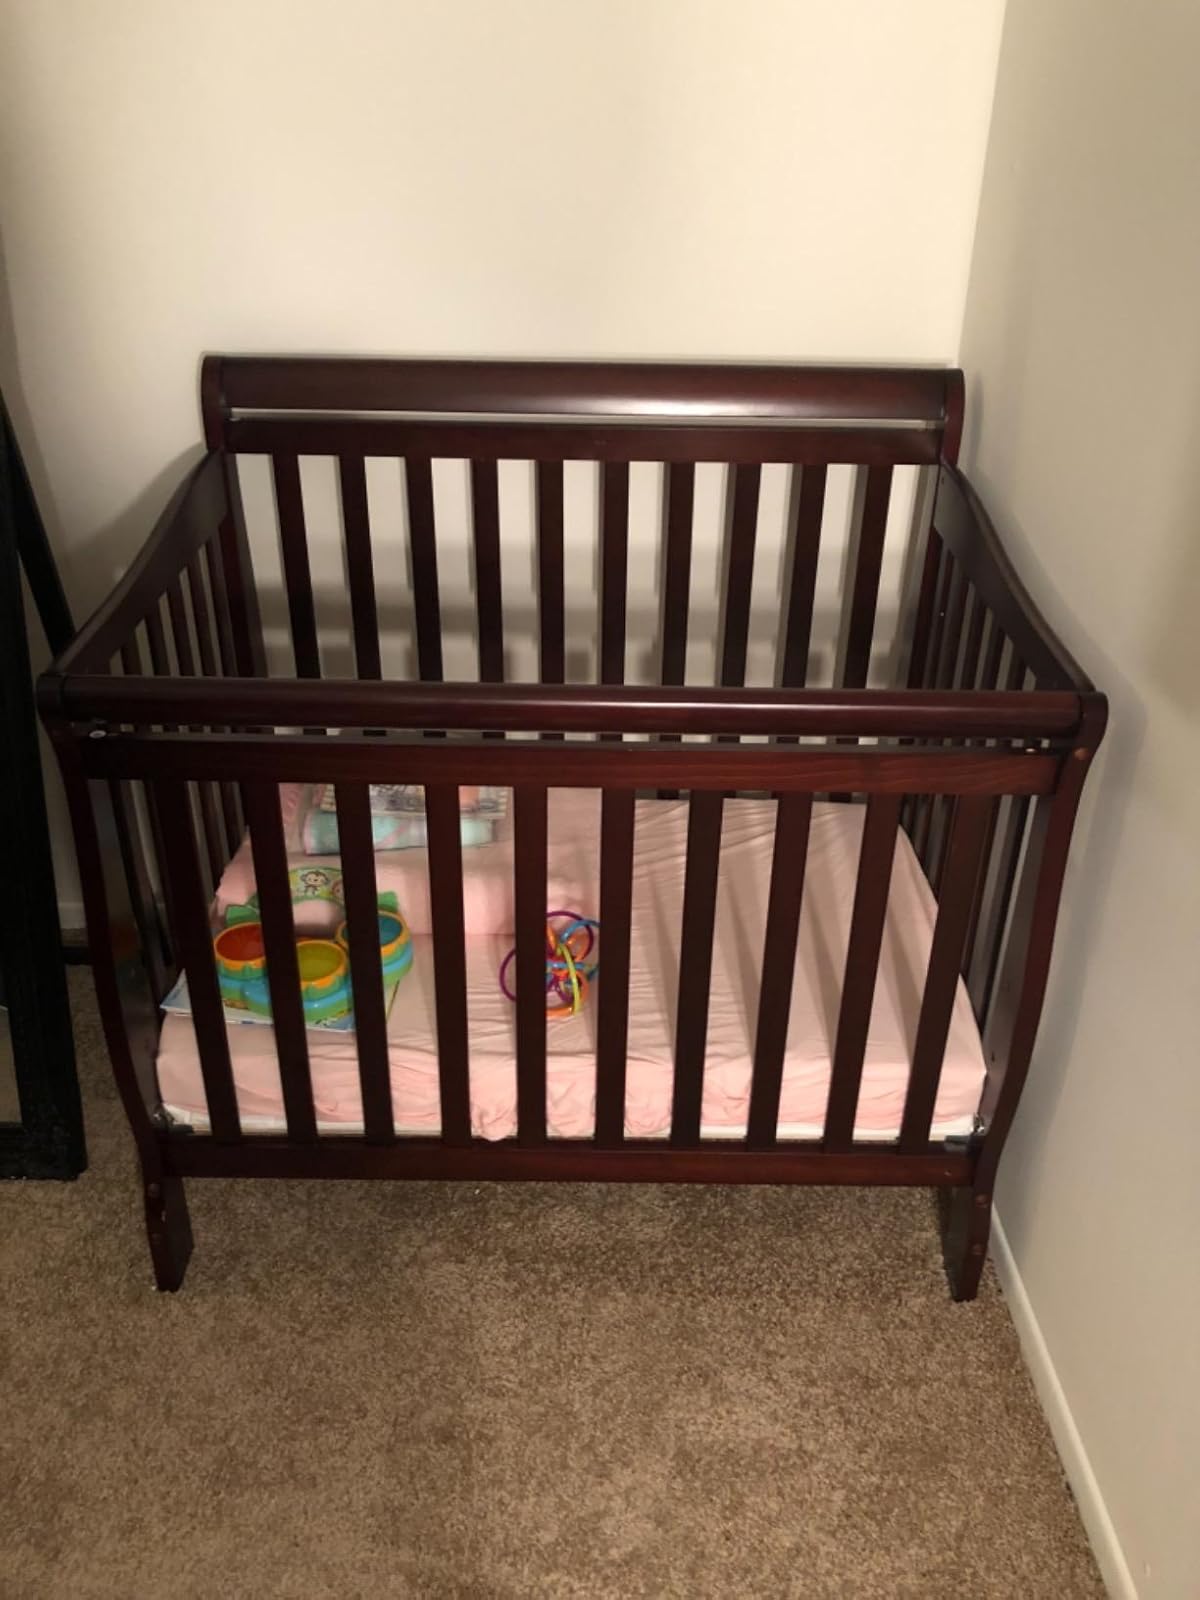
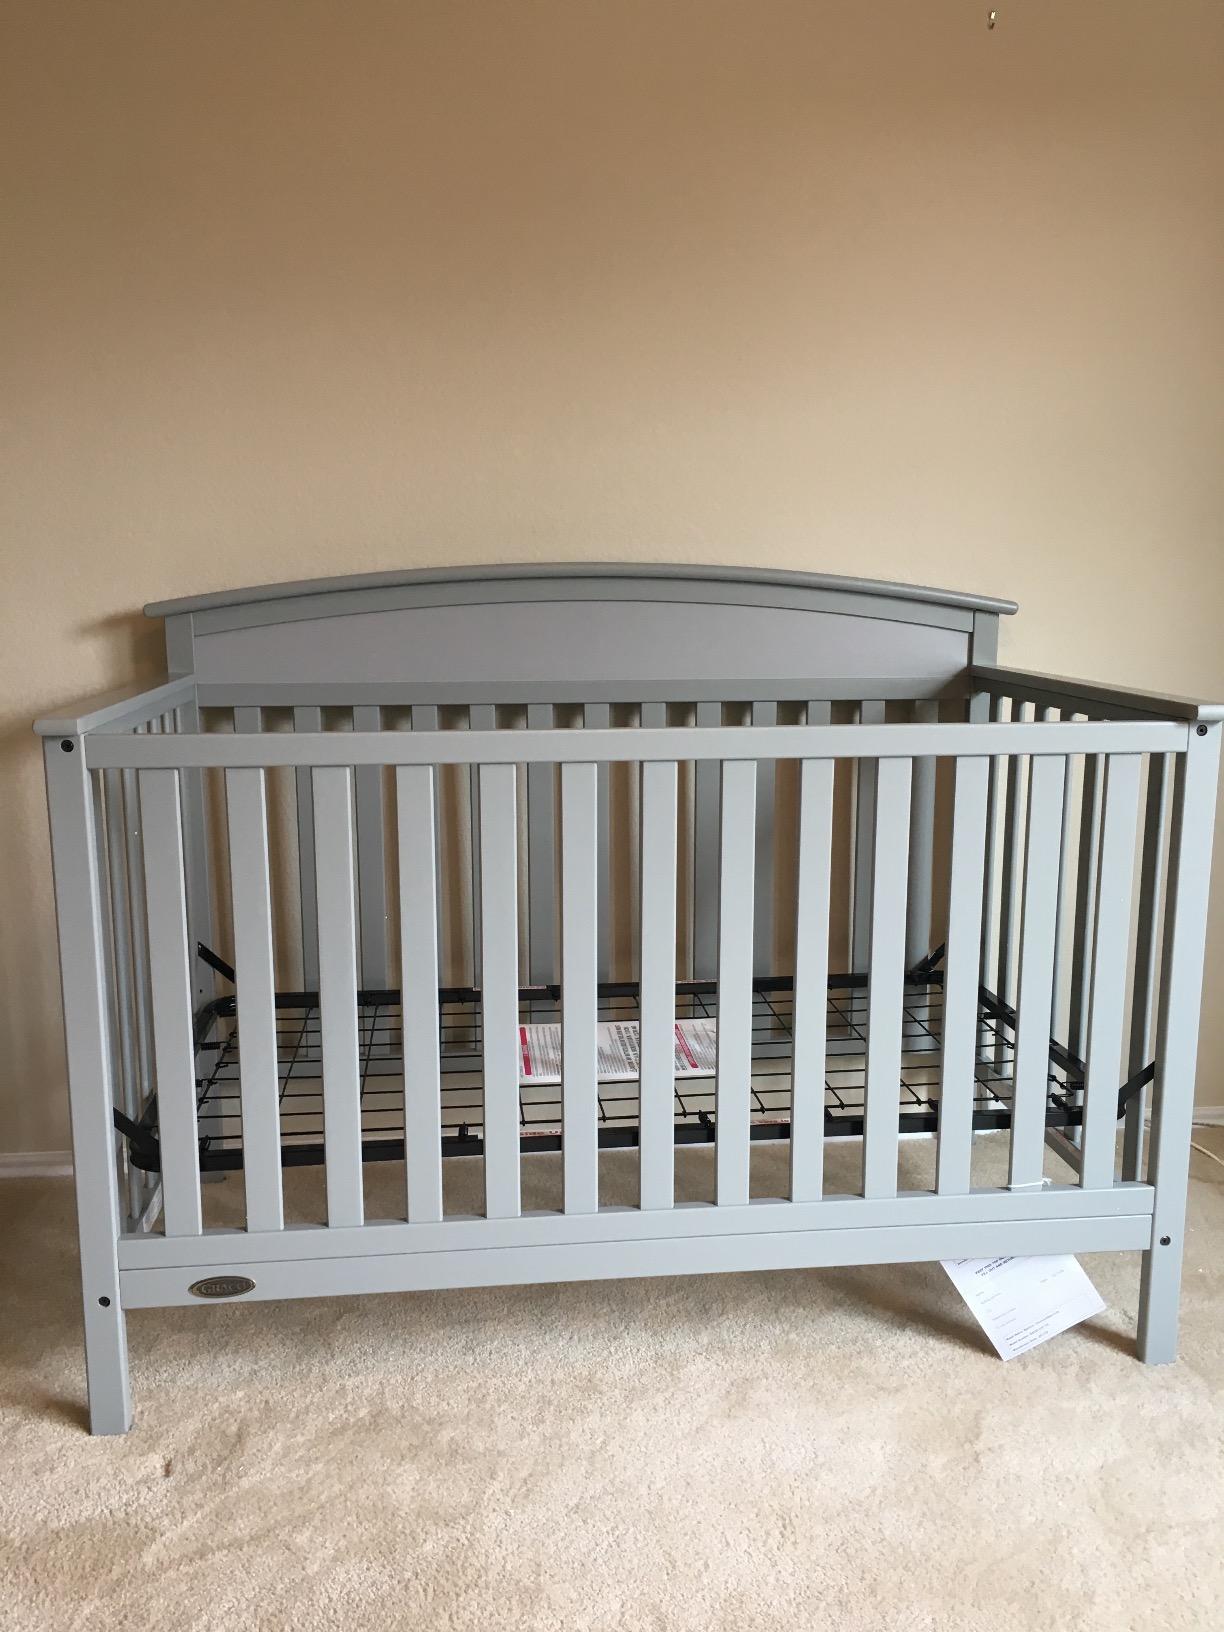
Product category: products_crib
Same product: no